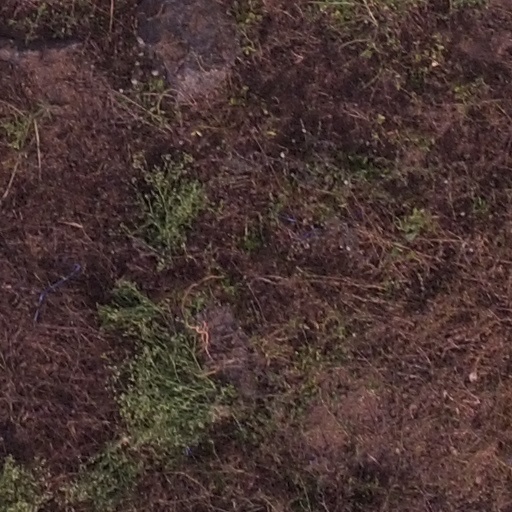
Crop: maize; corn